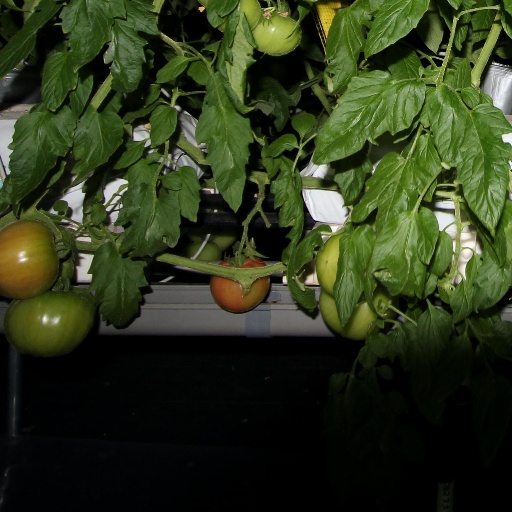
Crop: tomato